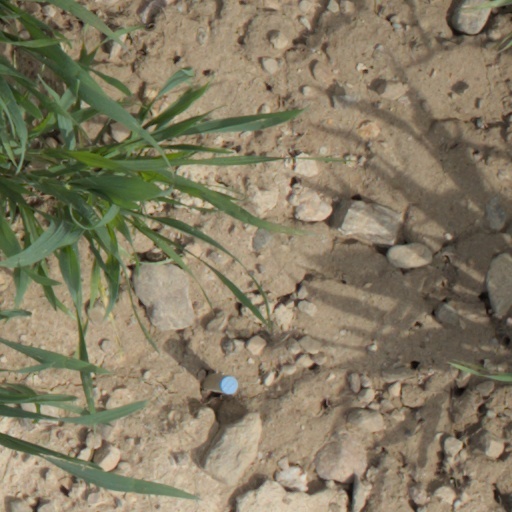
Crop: wheat